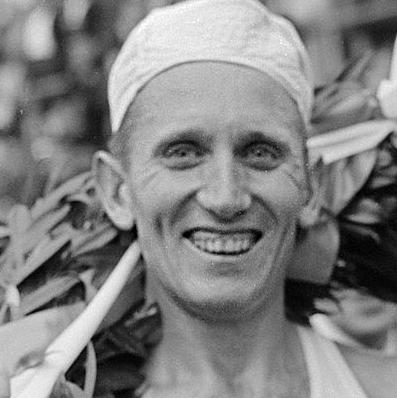
Age: 30